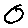
Label: 0